University of Georgia

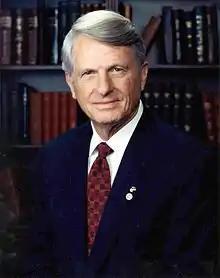
Zell Miller, UGA alumnus and former Governor and U.S. Senator who helped establish the HOPE Scholarship

Until January 1961, Georgia state law required racial segregation in publicly funded higher education. On January 6, 1961, the District Court mandated that UGA immediately admit two African American teenagers, Hamilton E. Holmes and Charlayne Hunter, who were previously denied admission in 1959 on the basis of race. This court order was quickly followed by an injunction preventing the enforcement of the segregation-mandating state law. On January 11, a riot formed outside Charlayne Hunter's dormitory window, which "shouted racial insults, and tossed firecrackers, bottles and bricks at the dormitory window". Dean Williams suspended the two students for "their personal safety", but they returned to classes on January 16 following a court order. The university faculty subsequently formed a night patrol to help ensure the peace. Holmes graduated Phi Beta Kappa and was the first African-American student to attend the Emory University School of Medicine, where he earned his MD in 1967 and later became a professor of orthopedics and associate dean at Emory, the medical director at Grady Memorial Hospital, and a trustee of the University of Georgia Foundation, the university's private fund-raising organization. Hunter (later, Hunter-Gault) graduated with a degree in journalism and was awarded two Emmys and a Peabody for excellence in broadcast journalism. Commemorating the 40th anniversary of when Holmes and Hunter "walked through the Arch and into the Academic Building" to register for classes on January 9, 1961, the university renamed the campus building where they registered as the Holmes-Hunter Academic Building. The university now presents the Holmes-Hunter Lectures series, which brings noted African-American speakers to the campus each year to discuss racial issues.